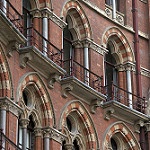
Scene: Outdoor